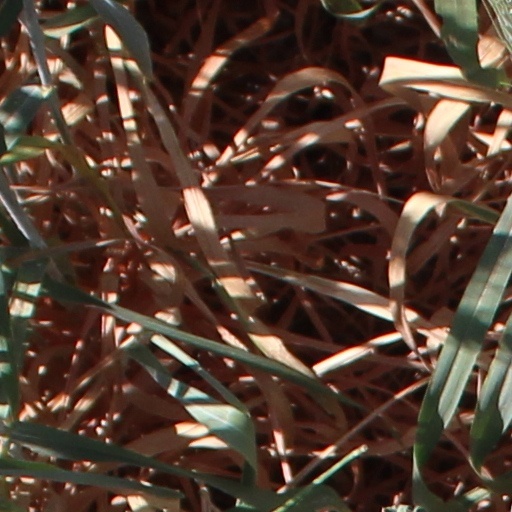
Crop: wheat